Captain Avery Museum

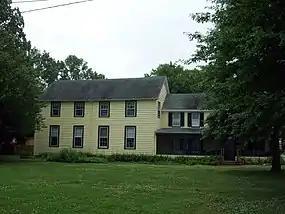
Captain Avery Museum(formerly called the Capt. Salem Avery House), May 2010

The Captain Avery Museum is a historic home and museum at Shady Side, Anne Arundel County, Maryland, United States. It is a two-story frame building, located on a rectangular lot. The house overlooks the West River and Chesapeake Bay. The two-story historic structure originally was the residence of the Chesapeake Bay waterman, Capt. Salem Avery, and was constructed about 1860. It was expanded in the nineteenth century and further expanded in the 1920s by the National Masonic Fishing and Country Club. The property consists of the main house with additions, three sheds formerly used as bath houses, and a modern boathouse built in 1993 that features the "Edna Florence", a locally-built 1937 Chesapeake Bay deadrise workboat.